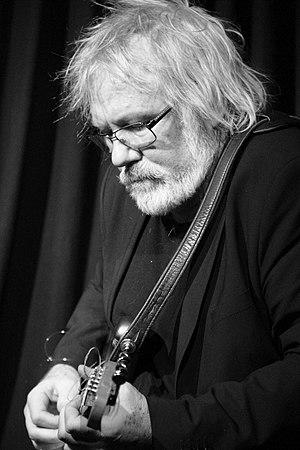
Knox Chandler est un guitariste de rock, principalement connu comme ayant été le dernier guitariste en date de Siouxsie and the Banshees.